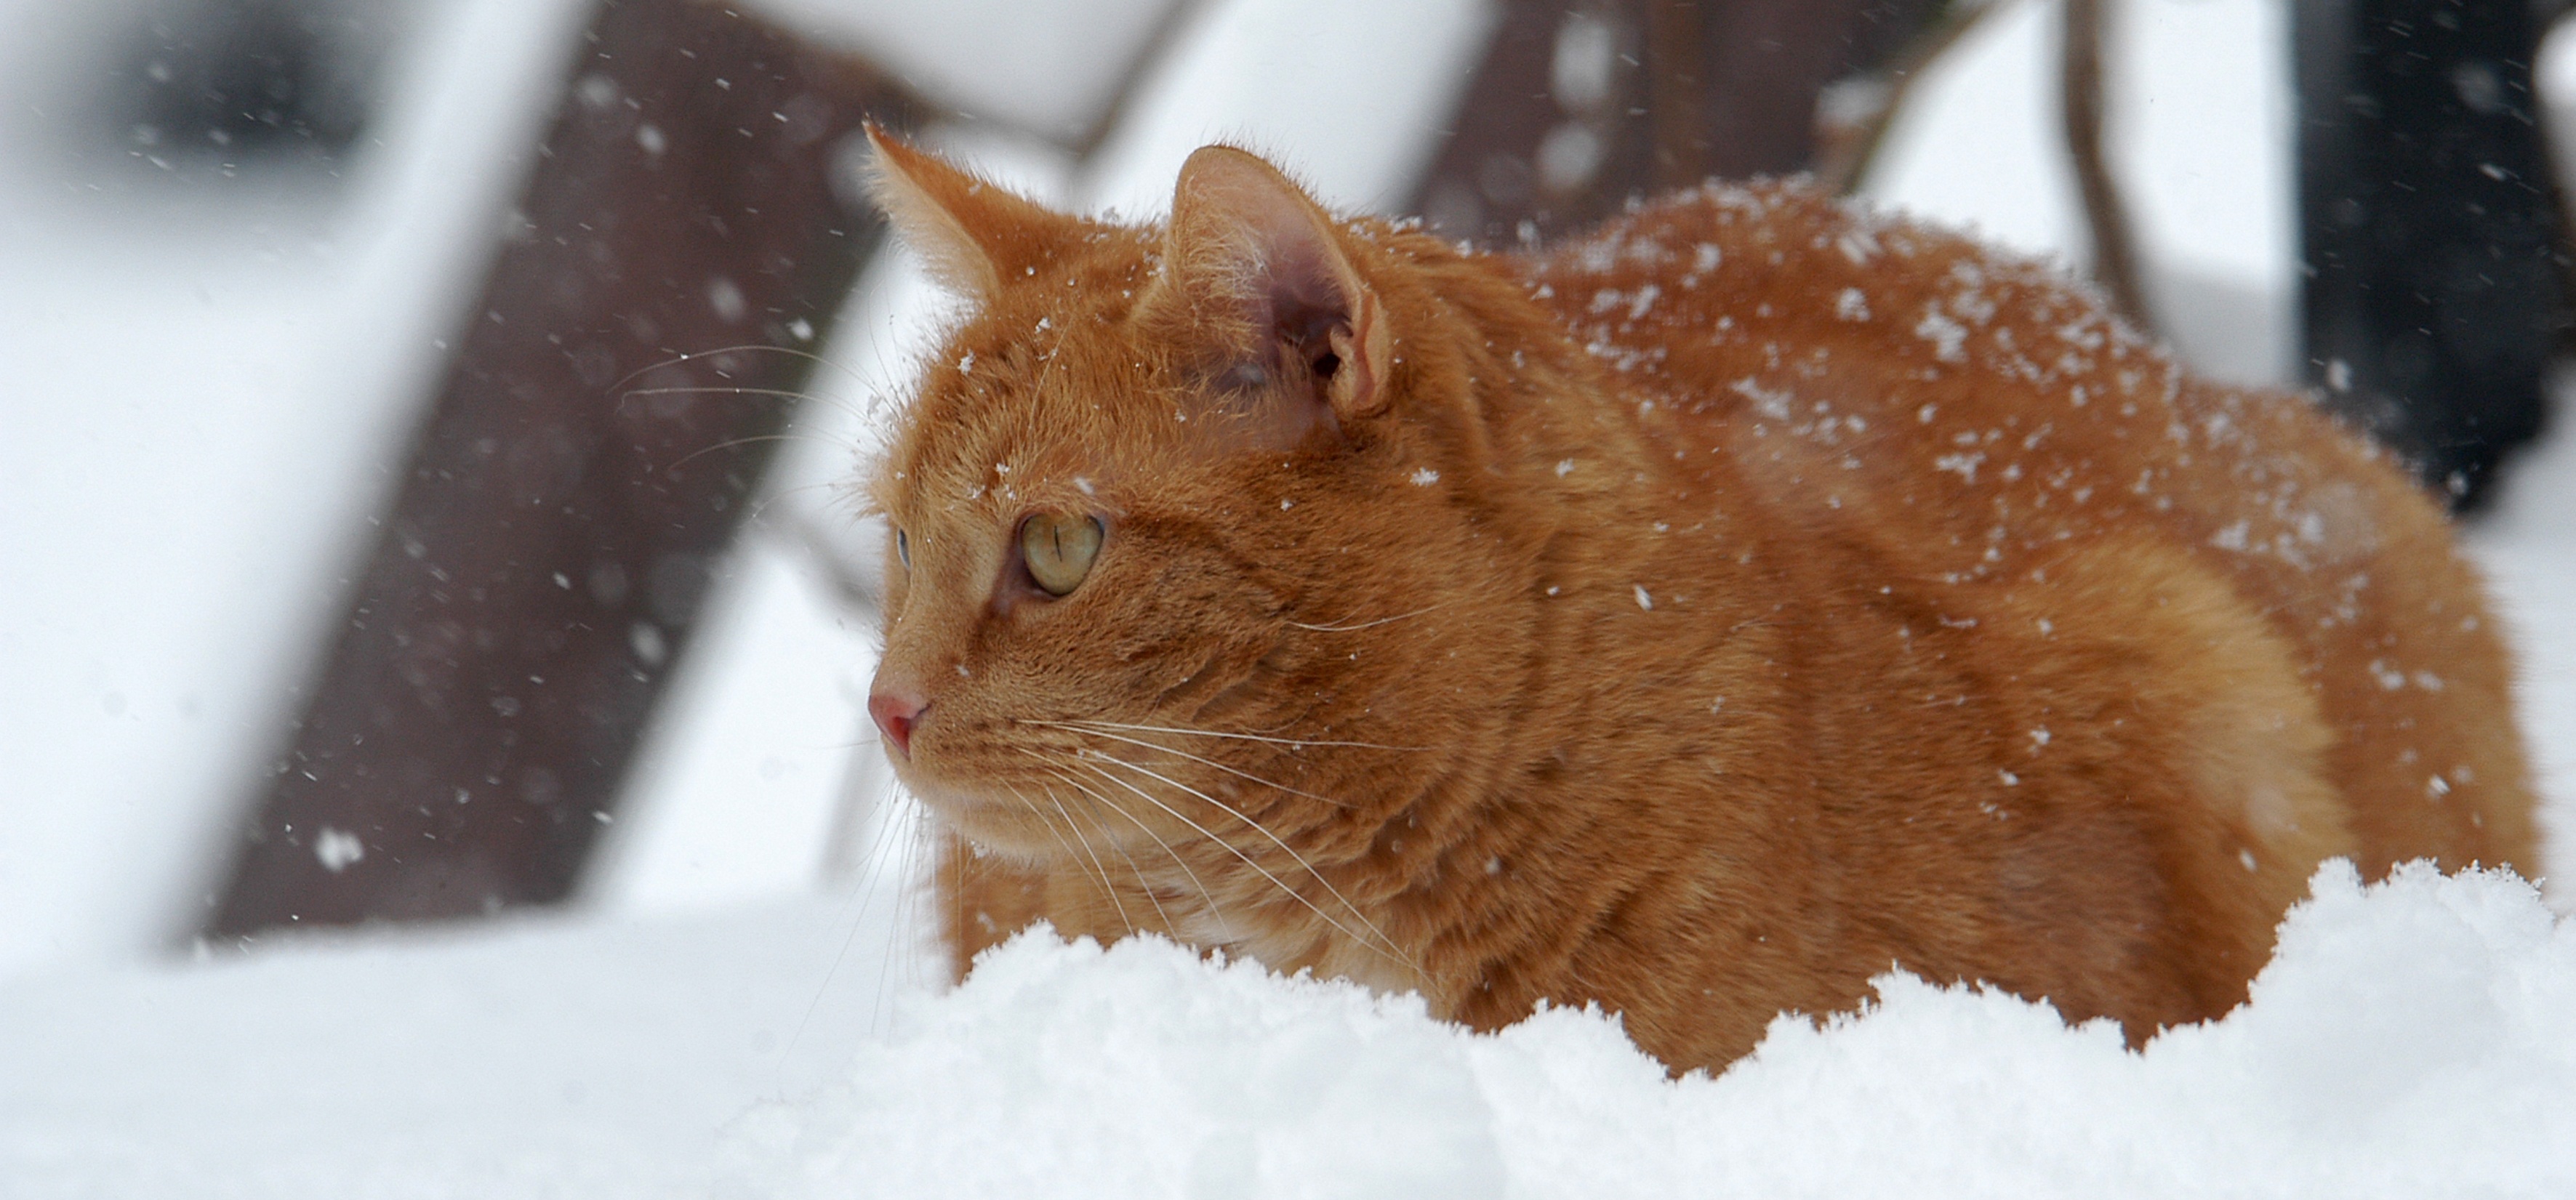
snow, winter, cat, weather, mammal, rodent, fauna, close up, whiskers, vertebrate, red cat